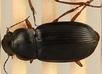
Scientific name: Harpalus paratus
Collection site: North Sterling NEON (STER), plot STER_033